Prehistoric Britain

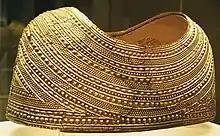
Gold cape from Mold, Wales, c. 1900 BC

This period can be sub-divided into an earlier phase (2300 to 1200 BC) and a later one (1200 – 700 BC). Beaker pottery appears in England around 2475–2315 "cal." BC along with flat axes and burial practices of inhumation. With the revised Stonehenge chronology, this is after the Sarsen Circle and trilithons were erected at Stonehenge. Several regions of origin have been postulated for the Beaker culture, notably the Iberian peninsula, the Netherlands and Central Europe. Beaker techniques brought to Britain the skill of refining metal. At first the users made items from copper, but from around 2150 BCE smiths had discovered how to smelt bronze (which is much harder than copper) by mixing copper with a small amount of tin. With this discovery, the Bronze Age arrived in Britain. Over the next thousand years, bronze gradually replaced stone as the main material for tool and weapon making.